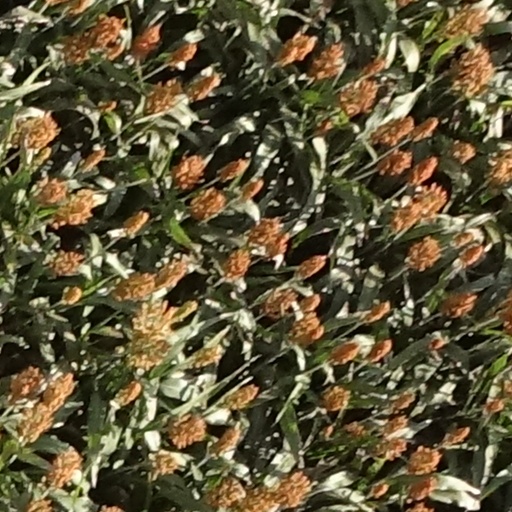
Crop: sorghum